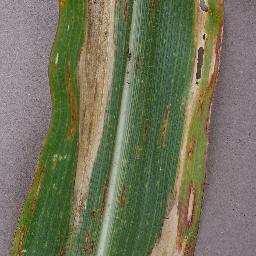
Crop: corn
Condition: (maize)_northern_blight